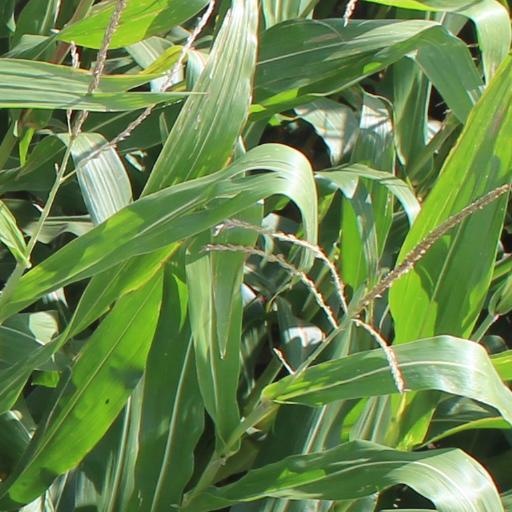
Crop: maize; corn